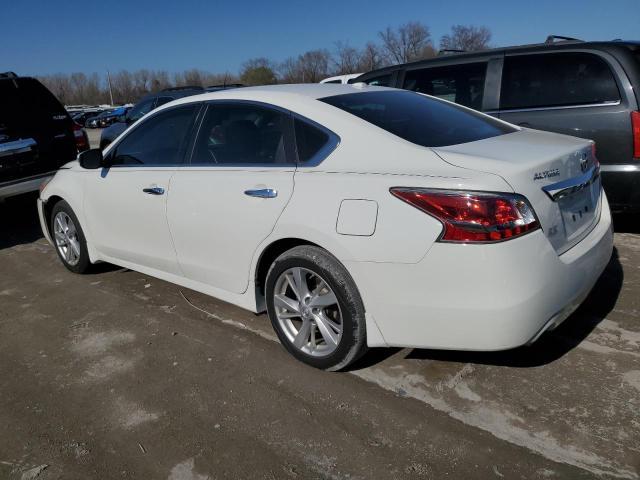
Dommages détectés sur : porte arrière droite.
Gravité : mineur